David V. Miller

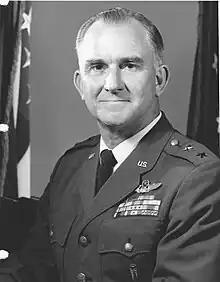
Maj Gen David V. Miller

David V. Miller (April 23, 1919 – January 2016) was a major general in the United States Air Force.